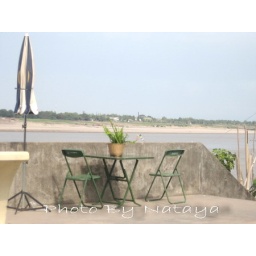
chair by river